Divine Secrets of the Ya-Ya Sisterhood (film)

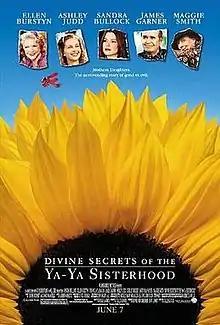
Theatrical release poster

Divine Secrets of the Ya-Ya Sisterhood is a 2002 American comedy-drama film starring an ensemble cast headed by Sandra Bullock, co-written and directed by Callie Khouri. It is based on Rebecca Wells' 1996 novel of the same name and its 1992 prequel collection of short stories, "Little Altars Everywhere".